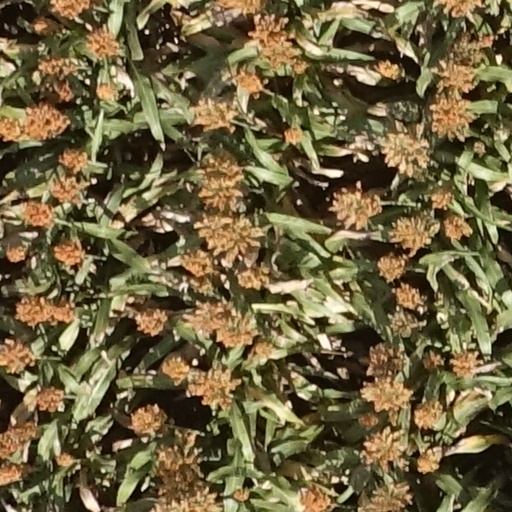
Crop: sorghum